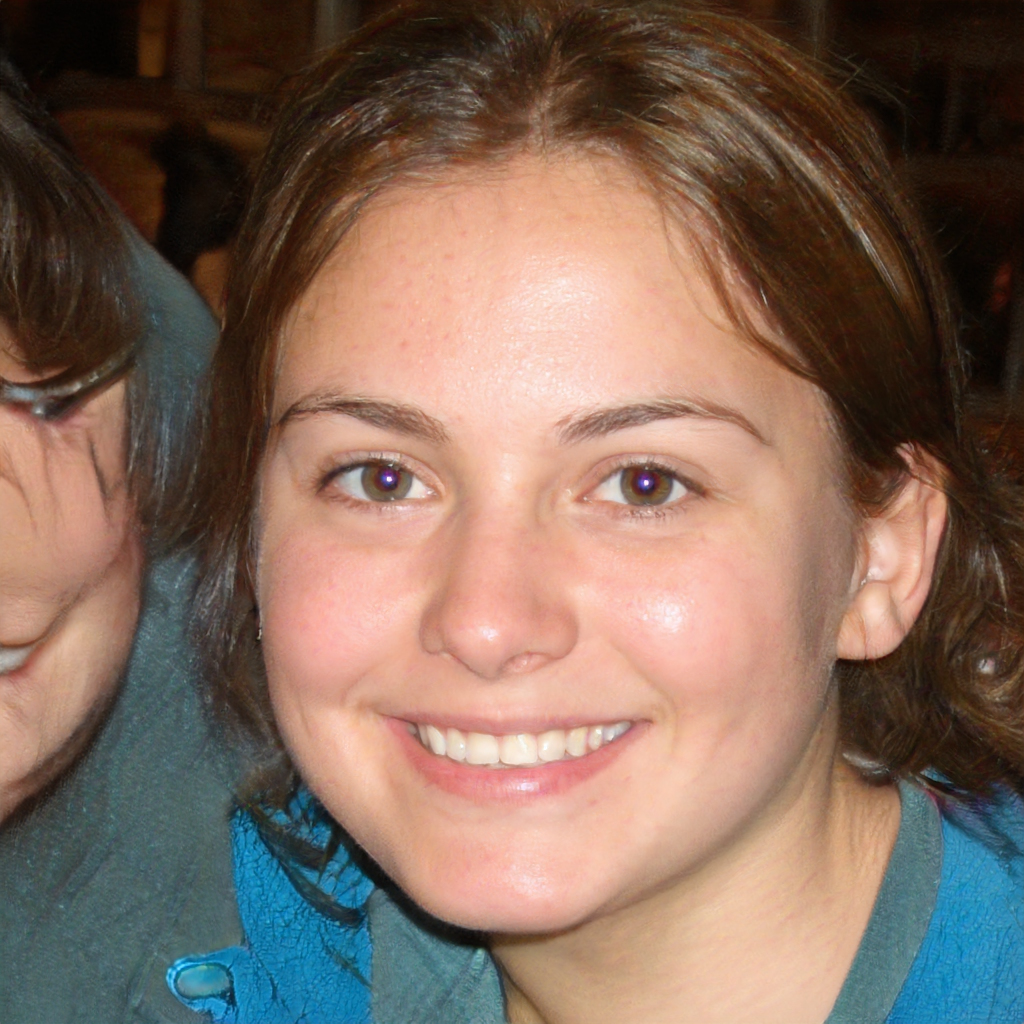
Label: No Watermark